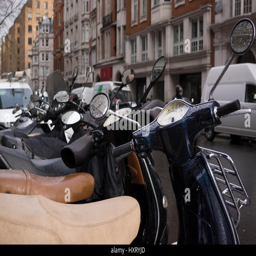
a row of scooters parked on a street after the rain .